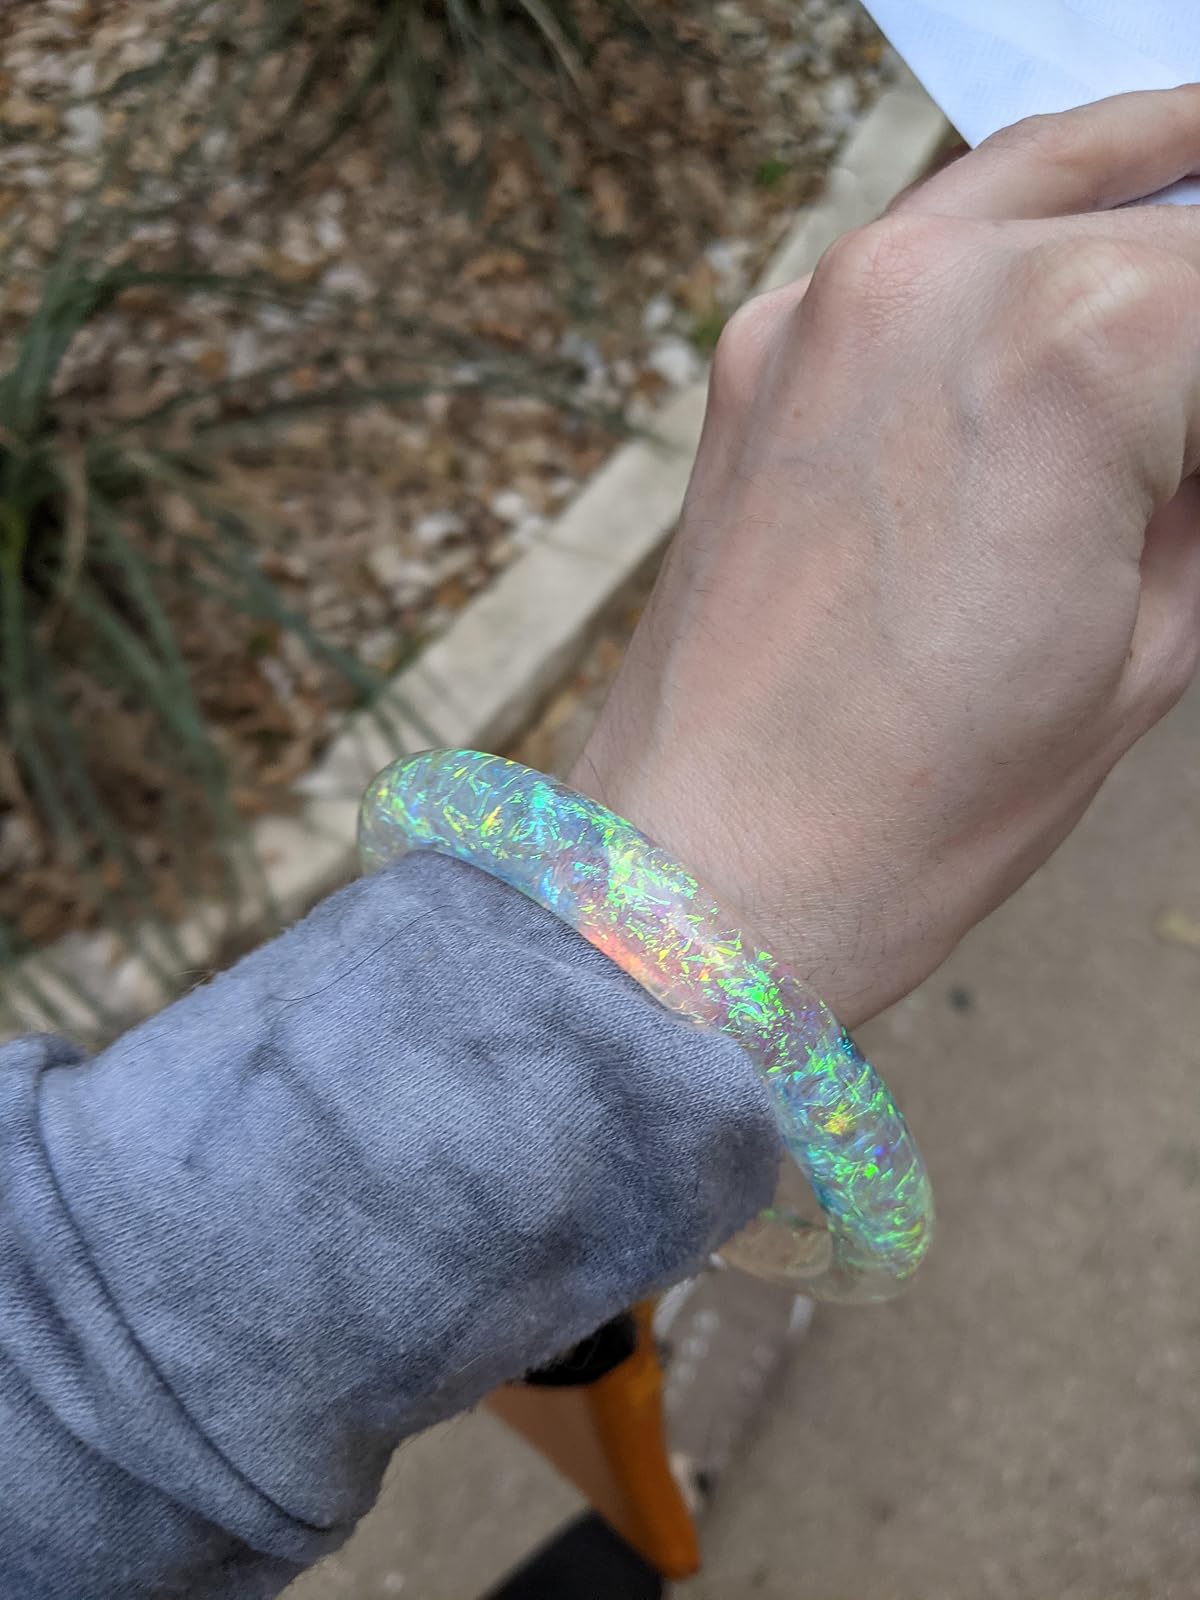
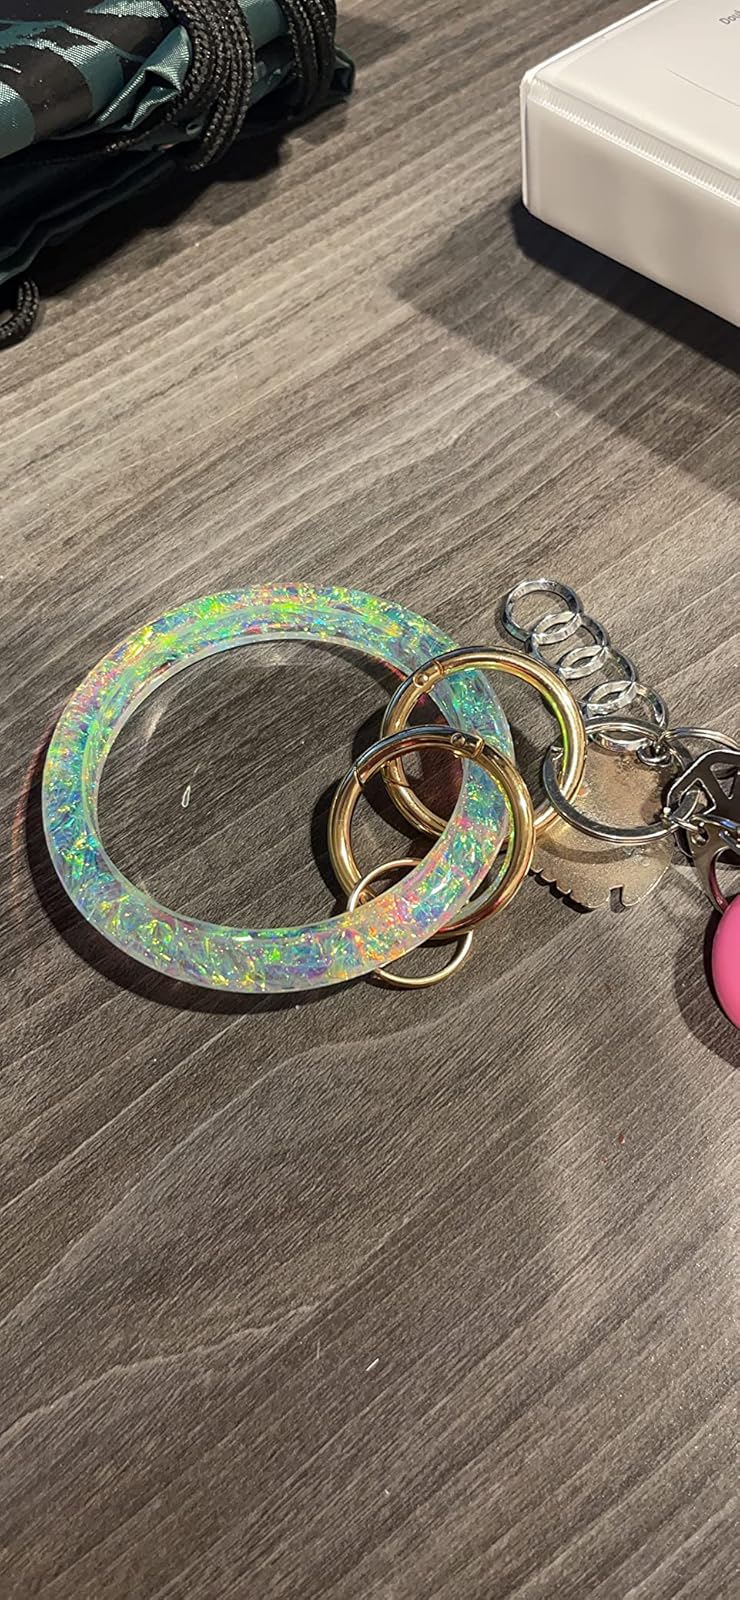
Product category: accessories_keychain
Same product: yes